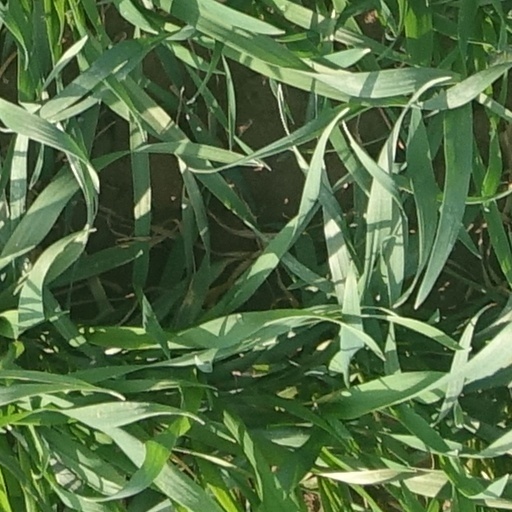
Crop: wheat